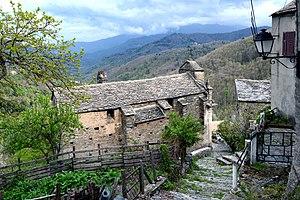
La Castagniccia est une région naturelle de l'En-Deçà-des-Monts située au nord-est de l'île de Corse. Elle culmine au Monte San Petrone.
Poggio-Marinaccio est une commune française située dans la circonscription départementale de la Haute-Corse et le territoire de la collectivité de Corse. Le village appartient à la piève d'Ampugnani, en Castagniccia.